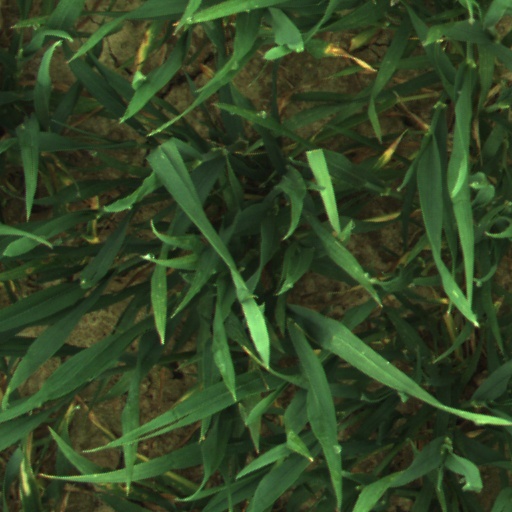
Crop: wheat